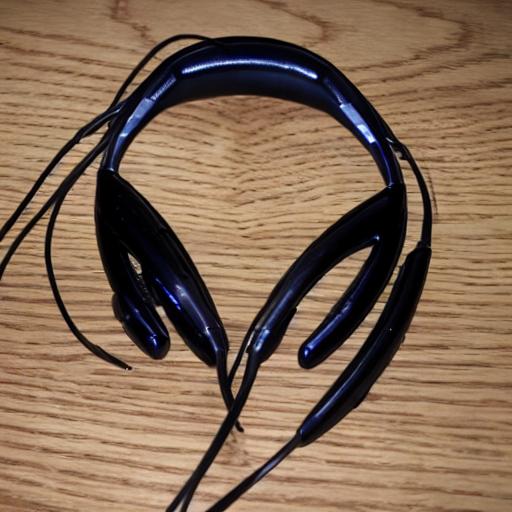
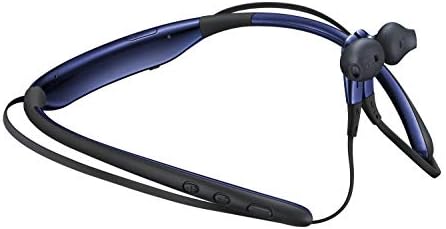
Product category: headphones
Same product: no